Ernst Hodel junior

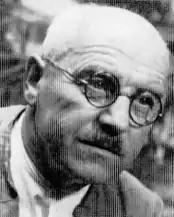
Ernst Hodel Junior 1881-1955

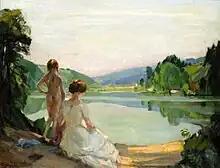
Gemälde ohne Titel, ca. 1915

Ernst Hodel junior (July 29, 1881 – October 5, 1955) was a Swiss painter and son of the landscapist Ernst Hodel senior.